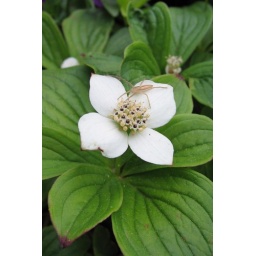
This little white flower was in among the azaleas; it has a defender happily gobbling up any insect pests.